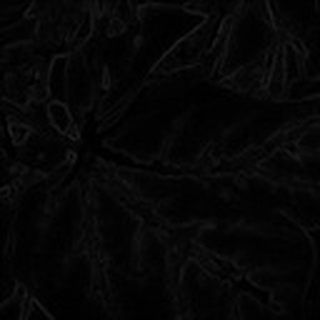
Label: cotton_bacterial_blight